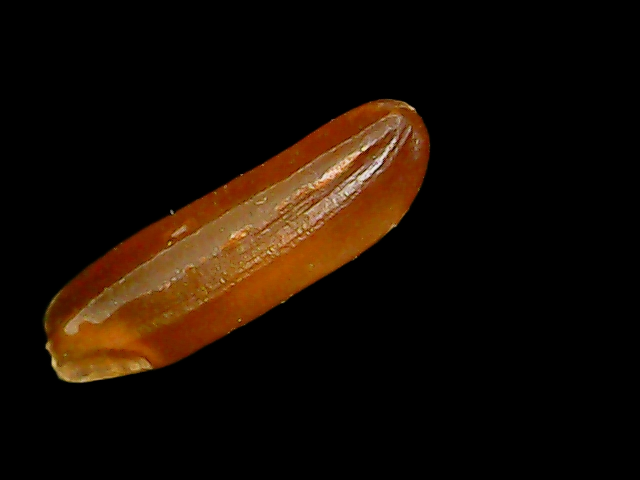
Rice variety: Binadhan20